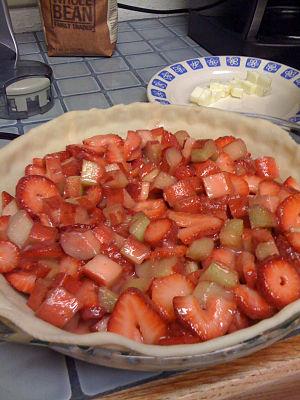
Une tarte à la rhubarbe est une tarte garnie de rhubarbe. C’est un mets populaire au Royaume-Uni, où la rhubarbe se cultive depuis le XVIIᵉ siècle, et où ses tiges se consomment depuis le XVIIIᵉ siècle.